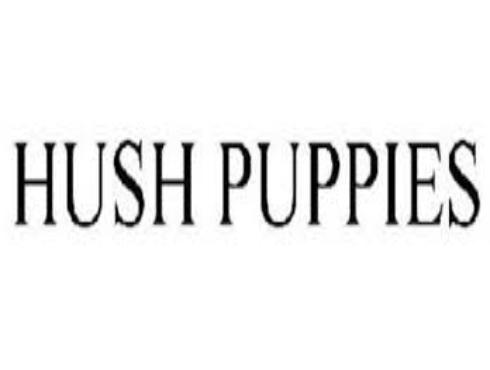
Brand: Hush Puppies
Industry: Clothes